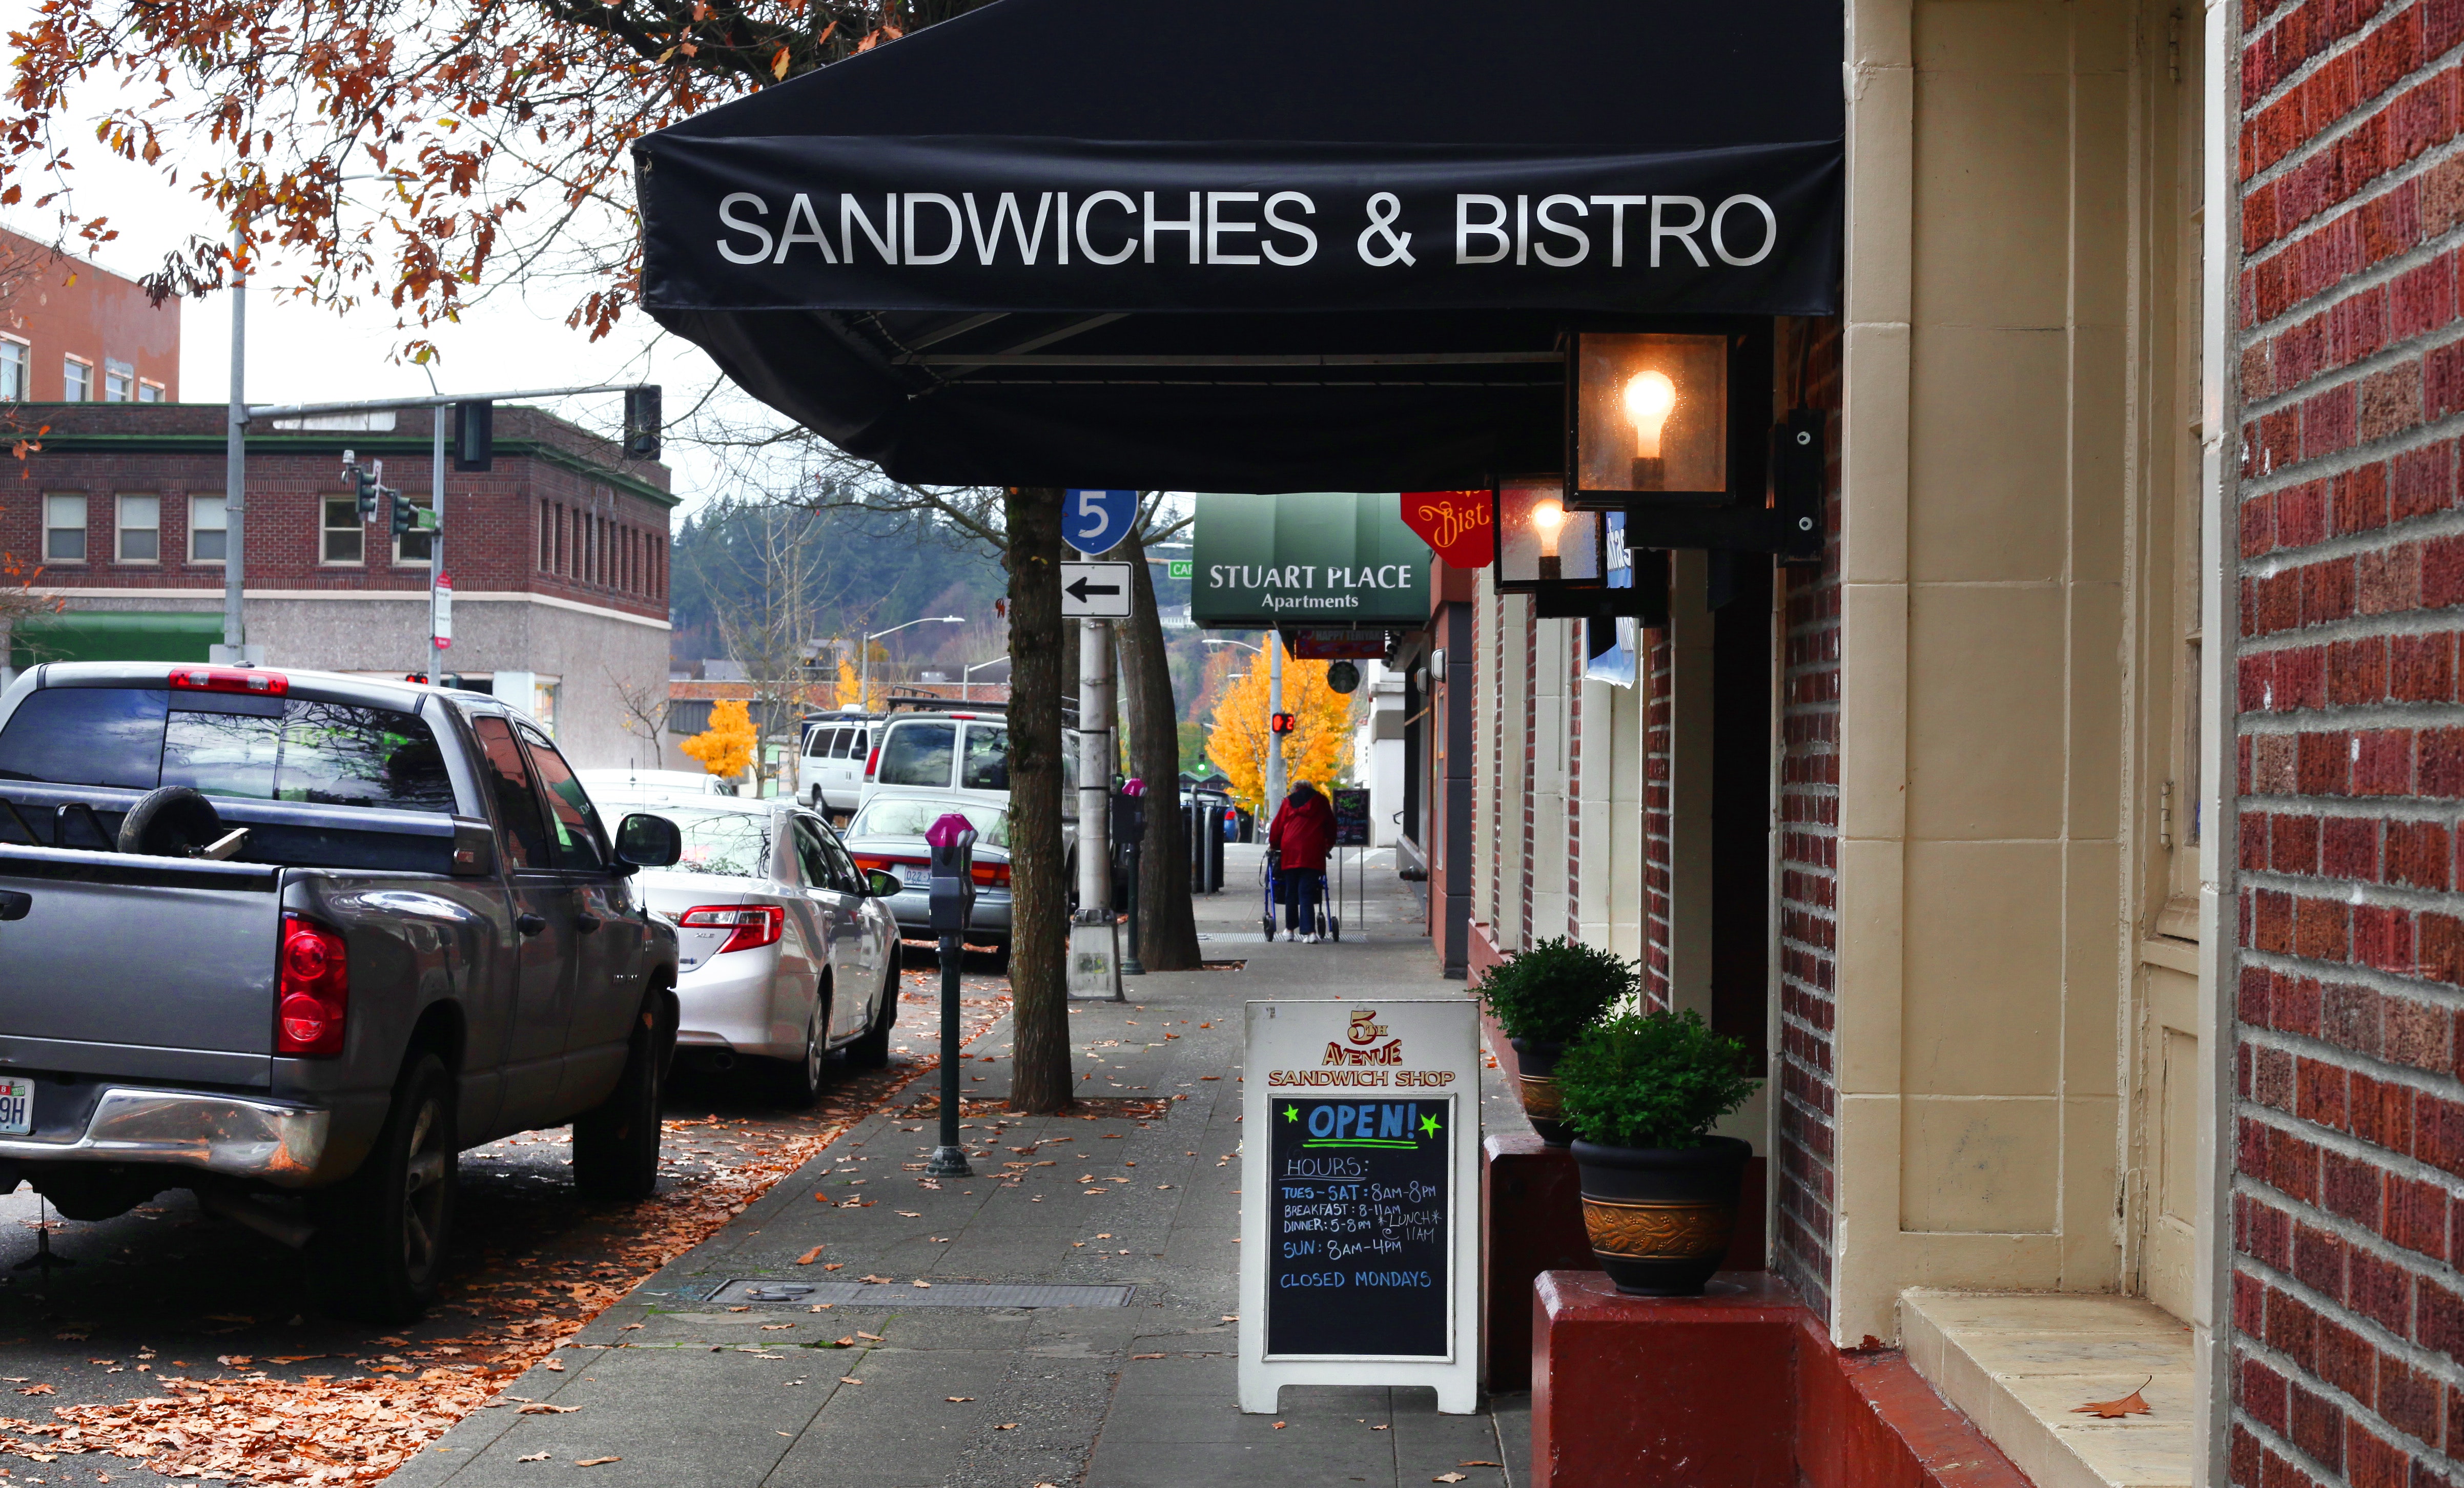
building, vehicle, car, urban area, city, sidewalk, street, signage, restaurant